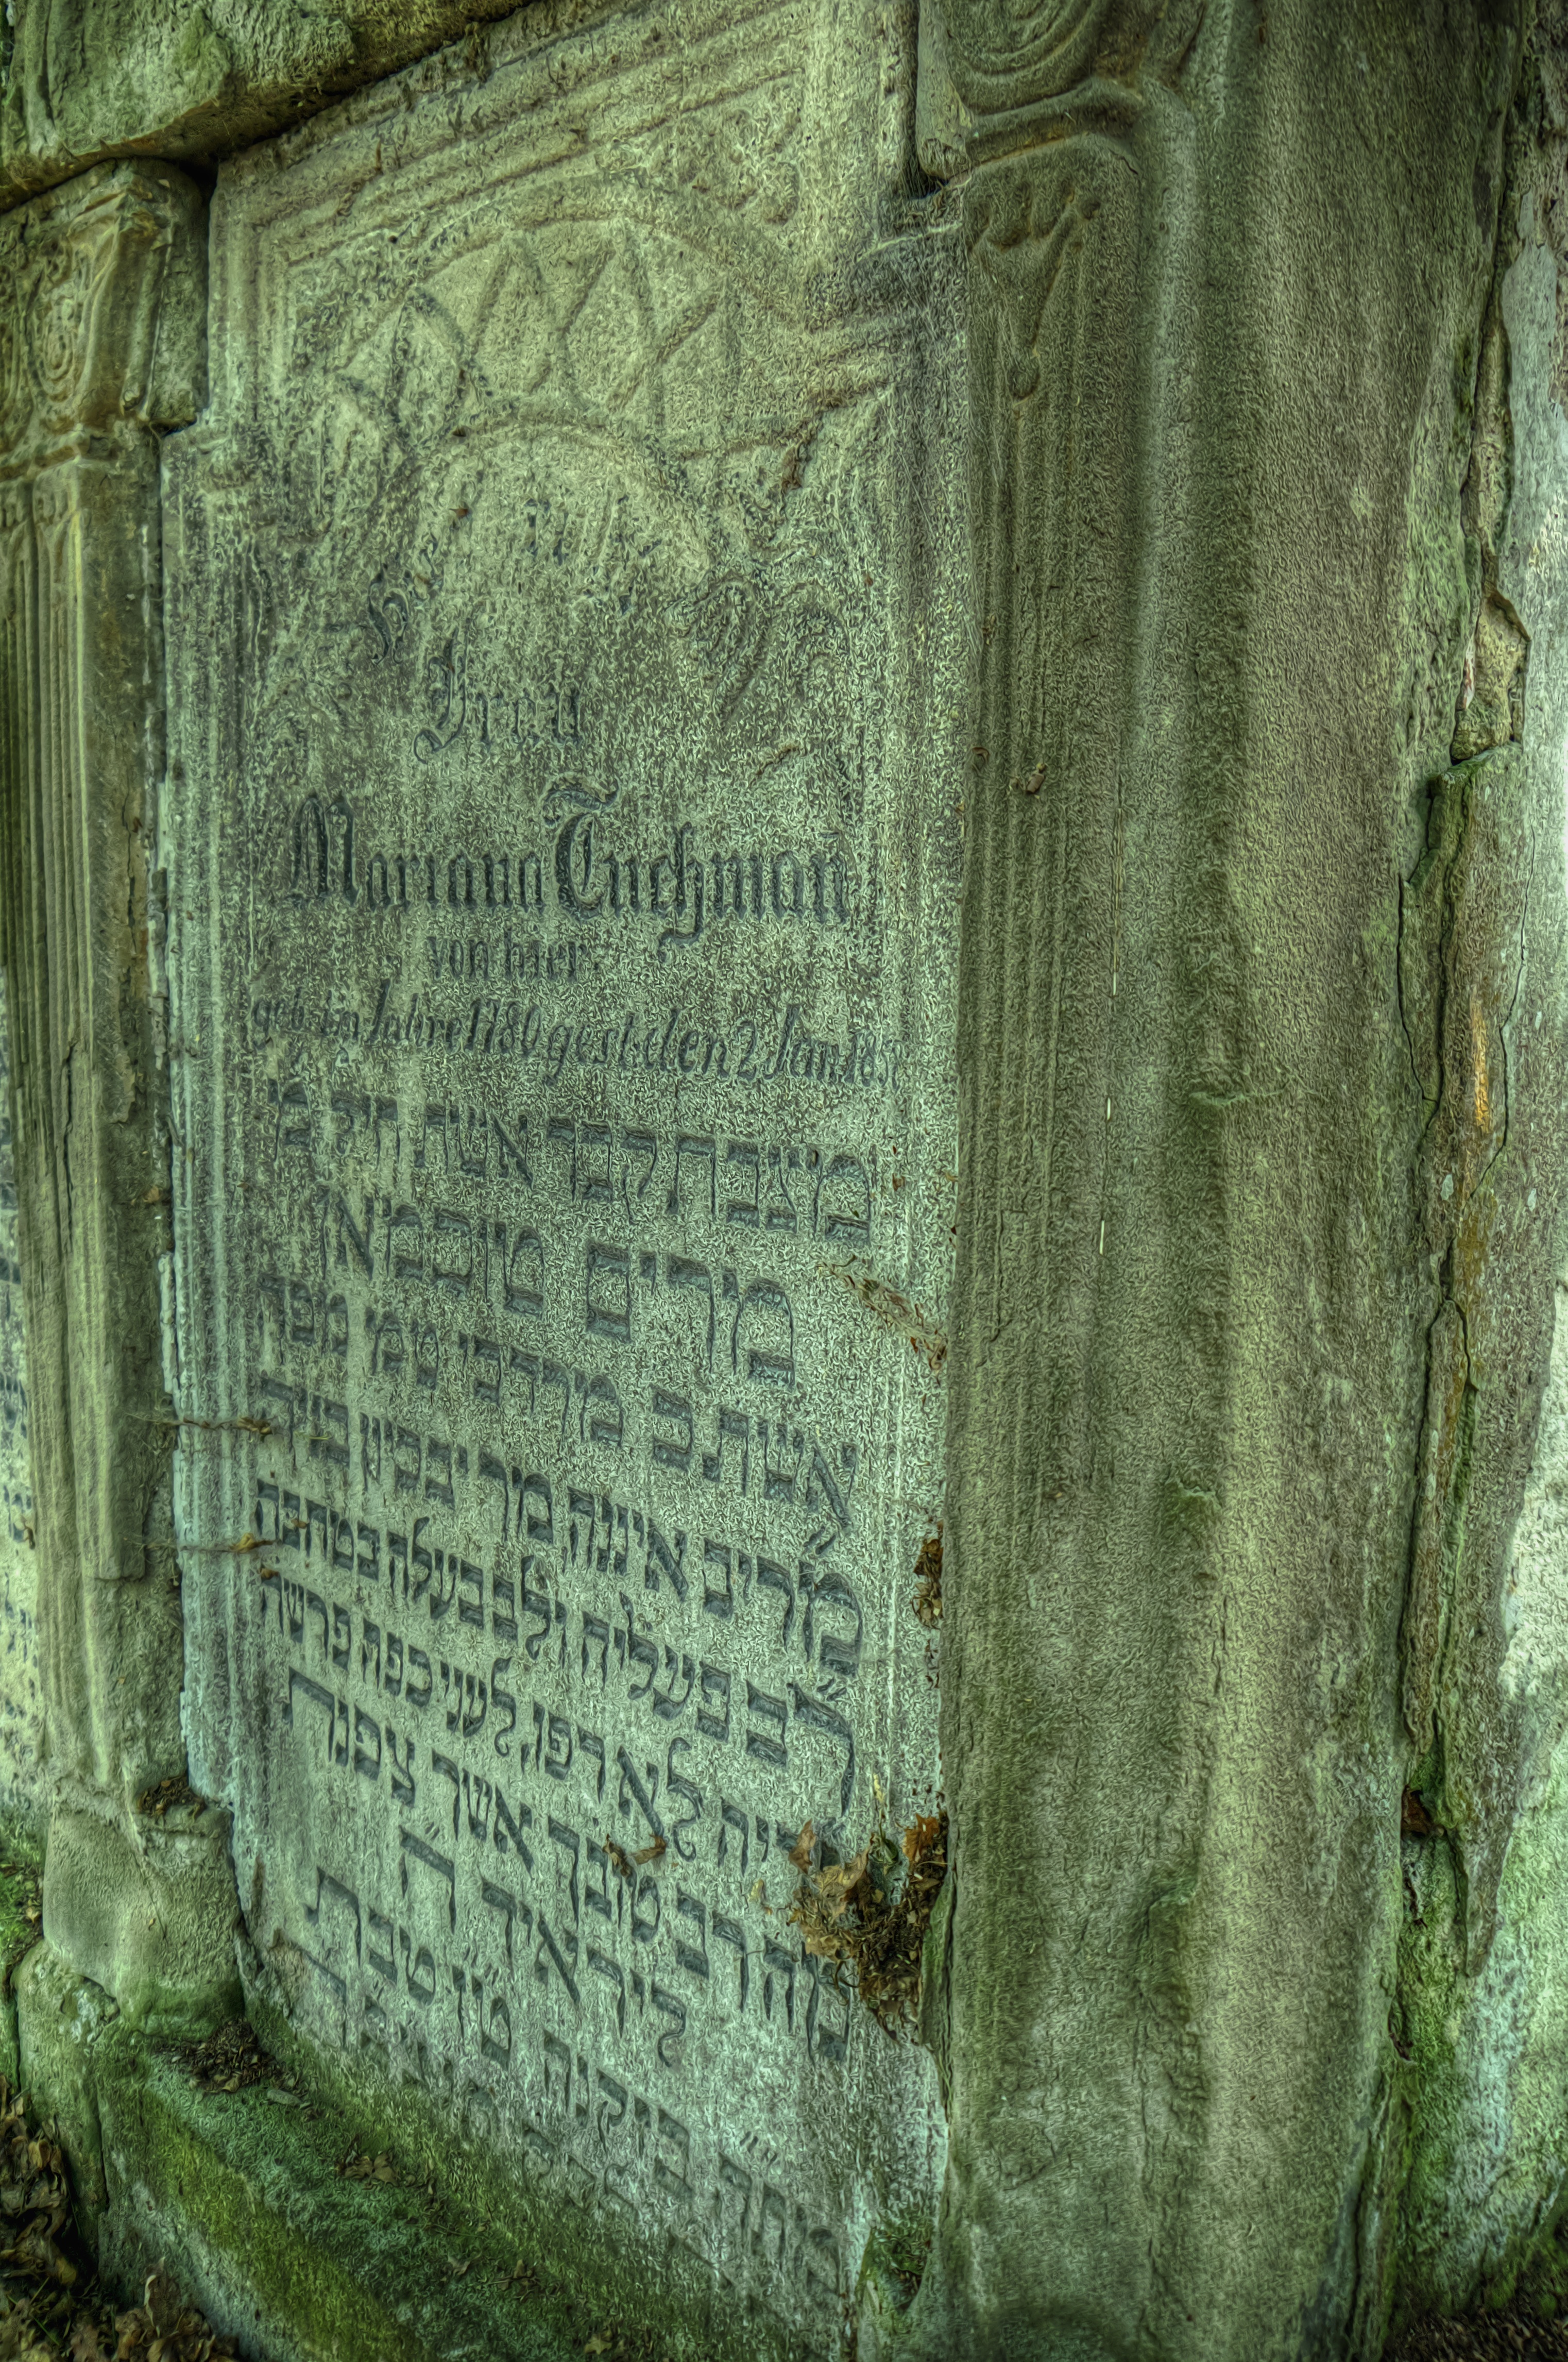
tree, rock, architecture, mystical, green, grunge, cemetery, thoughtful, grave, memorial, meditation, ruins, headstone, commemorate, inspiration, still, history, tomb, graves, mood, attention, awe, atmospheric, jewish, stele, grave stones, jewish cemetery, humility, ancient history, fromm